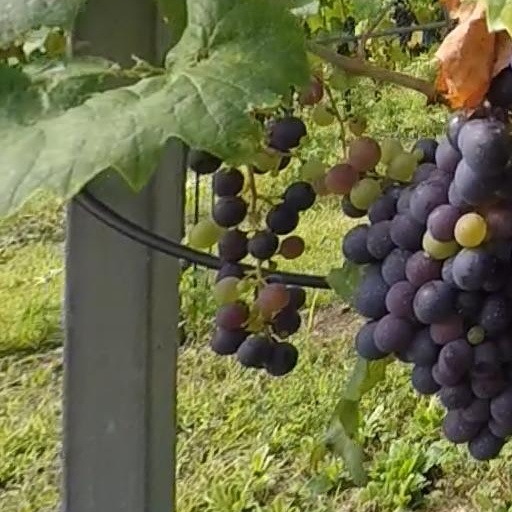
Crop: grape